Ancient Egyptian religion

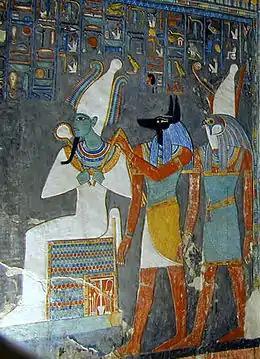
The gods Osiris, Anubis, and Horus in the Tomb of Horemheb (KV57) in the Valley of the Kings

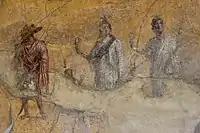
Anubis, Harpocrates, Isis and Serapis, antique fresco in Pompeii, Italy

The Egyptians believed that the phenomena of nature were divine forces in and of themselves. These deified forces included the elements, animal characteristics, or abstract forces. The Egyptians believed in a pantheon of gods, which were involved in all aspects of nature and human society. Their religious practices were efforts to sustain and placate these phenomena and turn them to human advantage. This polytheistic system was very complex, as some deities were believed to exist in many different manifestations, and some had multiple mythological roles. Conversely, many natural forces, such as the sun, were associated with multiple deities. The diverse pantheon ranged from gods with vital roles in the universe to minor deities or "demons" with very limited or localized functions. It could include gods adopted from foreign cultures, and sometimes humans: deceased pharaohs were believed to be divine, and occasionally, distinguished commoners such as Imhotep also became deified.